The Prisoner of the Iron Mask

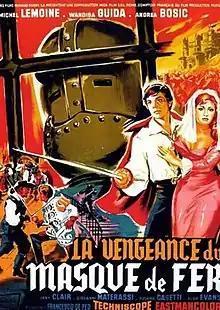

The Prisoner of the Iron Mask is a 1962 Italian-French swashbuckler film. It was directed by Francesco De Feo.